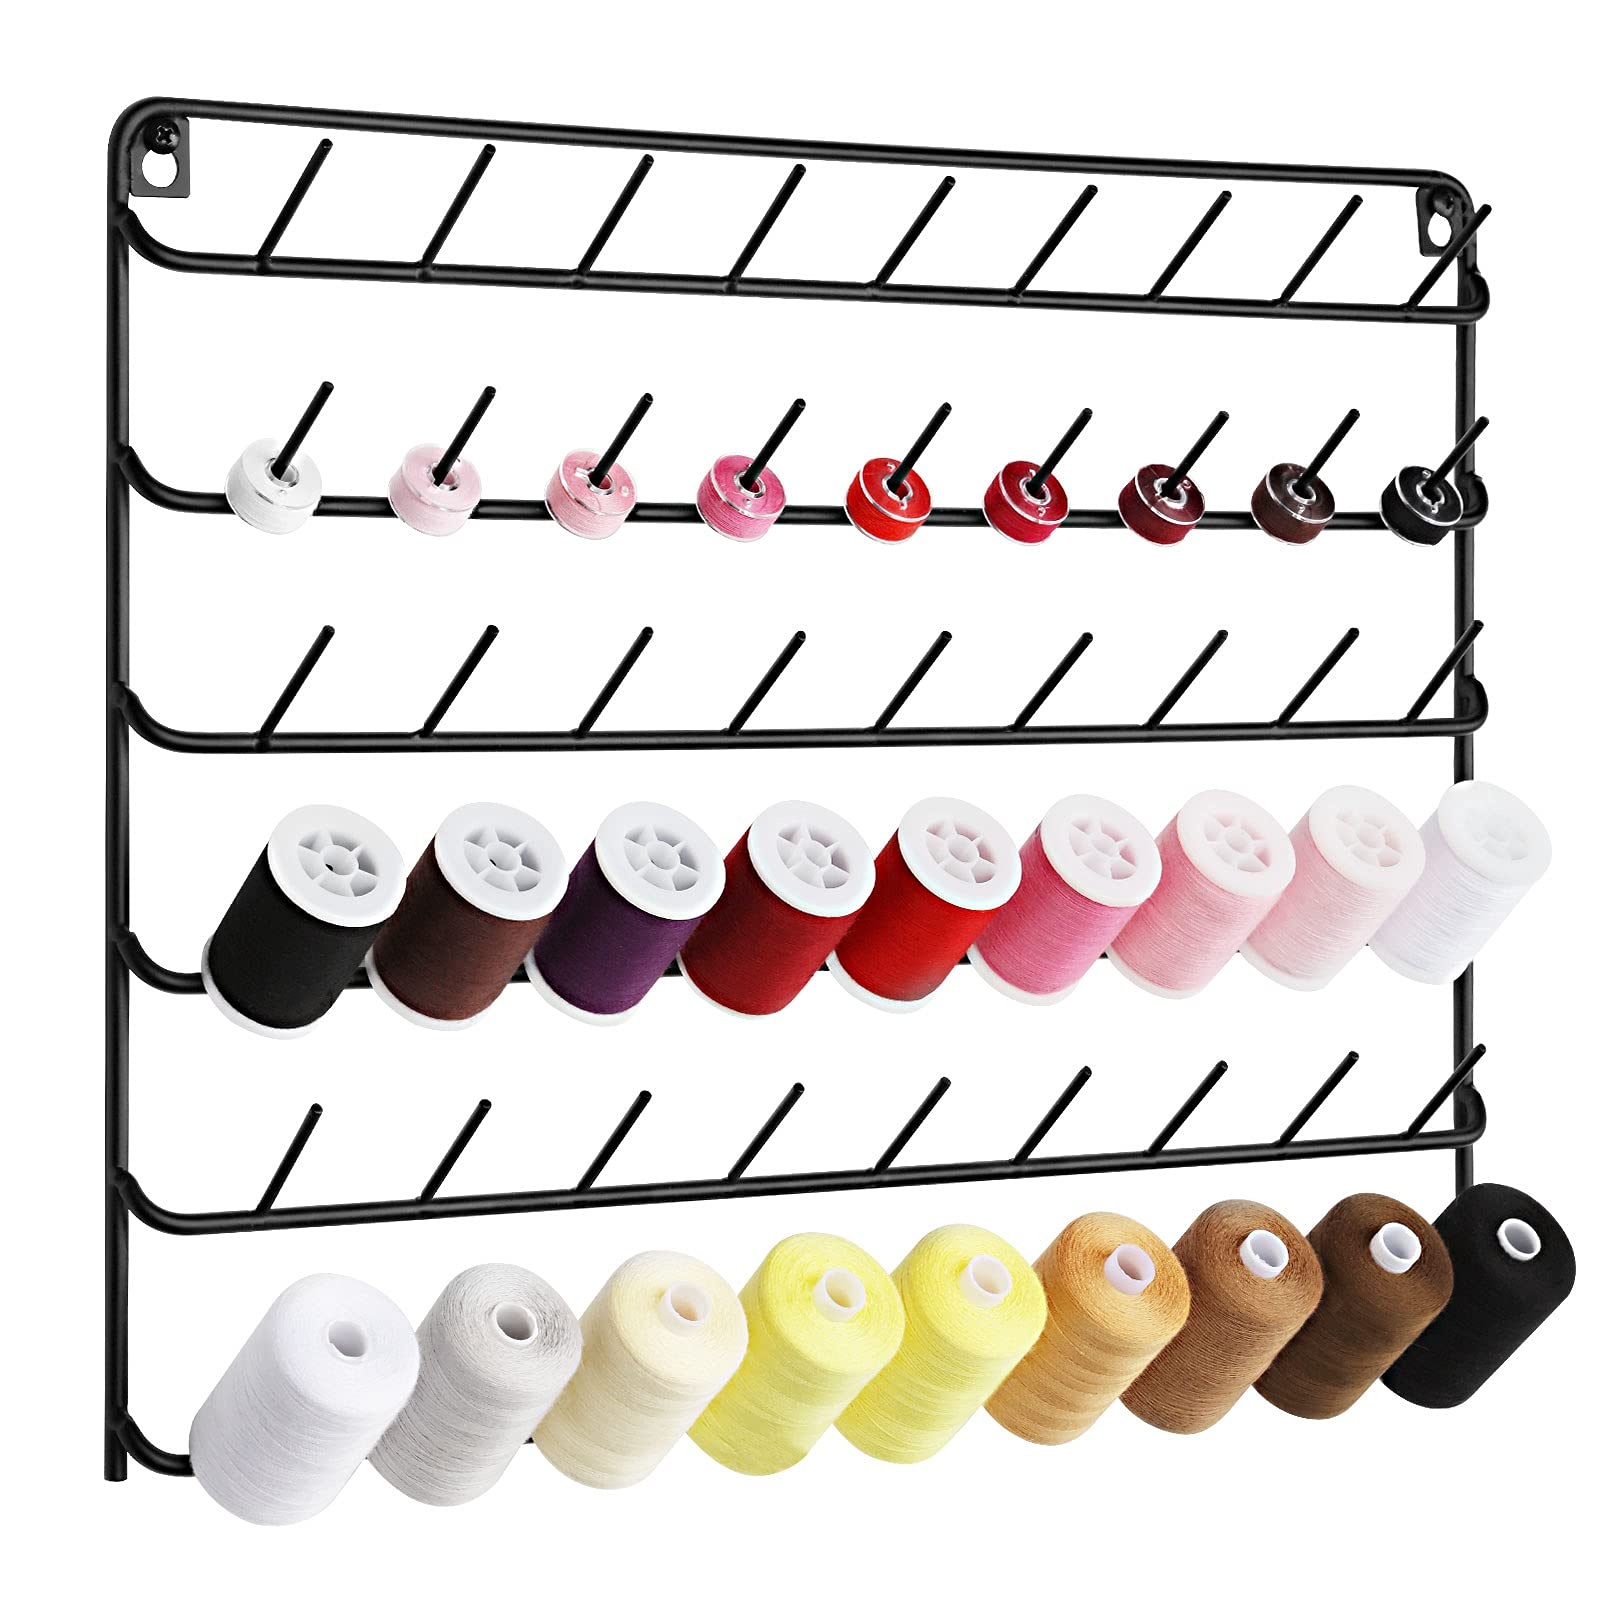
Ybing Thread Holder Wall 54 Spools Thread Rack Embroidery Spool Thread Organizer Wall Mounted With Hanging Tools For Quilting Bl
Brand: Ybing
Do You Have This Kind Of Problem? The Sewing Spool Takes Up Space On The Sewing Desk, Which Makes The Table Look Untidy Sewing Spools Are Placed In The Storage Box Irregularly, And Makes It Much Easier To Choose Embroidery Thread Colors The Wall-Mounted Sewing Thread Holder With 54 Spools Can Help You Deal With These Troubles Easily Large Capacity Our Wall Sewing Thread Rack Can Hold More Than 54 Spools, And Each Peg Can Have 3 Small Spools High Quality Material It Has The Appearance Of Fine Sewing Thread Spools Hanging Tool Made Of High Quality Iron And Durable Suitable For Many Sizes Of Sewing Spools The Space Between The Spools Is 1.69 Inch. The Above Are Three Sizes Of Sewing Thread That Can Be Stored For Your Reference' Product Information Material: Metal Accommodates: 54 Spools Of Thread Color: Black Weight: 1.5Bl Size: 16.14(W) X 12.4(H) Inch Instructions: Mounted On The Wall Package Included: 54 Spool Thread Rack 3 X Plastic Anchors 2 X Screws'
Category: Arts & Entertainment > Hobbies & Creative Arts > Arts & Crafts > Craft Organization > Thread & Yarn Organizers > Thread Racks